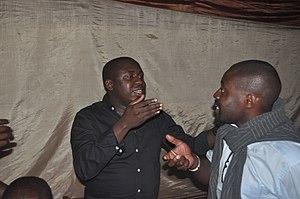
Une discussion est un processus itératif fait d'échanges interactifs d'informations entre plusieurs personnes, au moins entre deux personnes. Interactif ne signifie pas forcément numérique, mais qui relève de l'interaction.